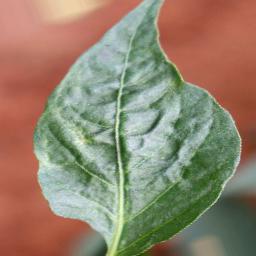
Label: mites_and_trips